Zutphen

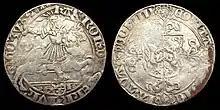
"Snaphaanschelling" struck in Zutphen

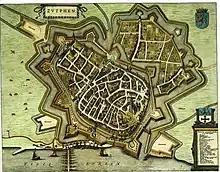
1649 map of Zutphen in Willem and Joan Blaeu's "Toonneel der Steden"

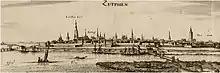
Zutphen (1654)

In about 300 AD, a Germanic settlement was the first permanent town on a complex of the low river dunes. While many such settlements were abandoned in the early Middle Ages, Zutphen, on the strategic confluence of IJssel and Berkel, stayed. After the incorporation of the IJssel lands in Charlemagne's Francia, Zutphen became a local centre of governance under the Count of Zutphen. The Normans raided and ravaged it in 882. Afterwards, a circular fortress was built to protect the budding town against Viking attacks.